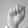
ASL letter: A